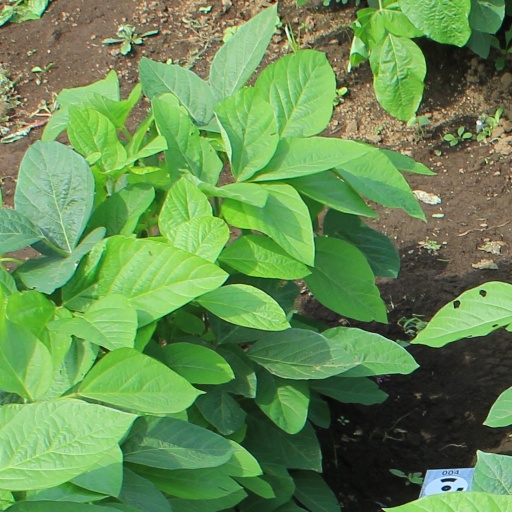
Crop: soybean